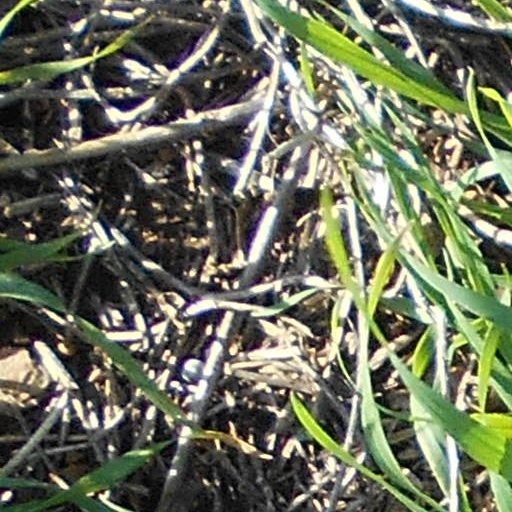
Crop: wheat